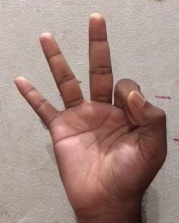
ASL sign: 9